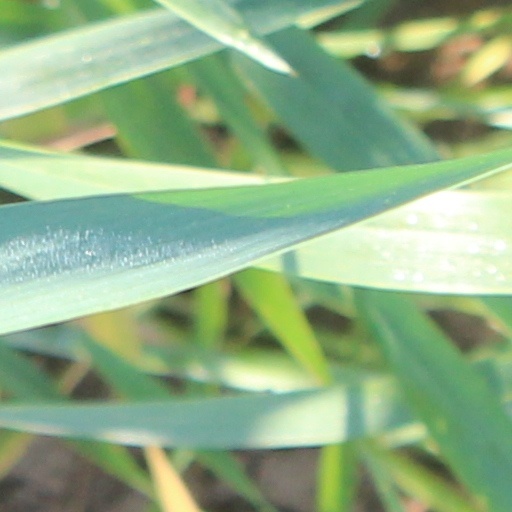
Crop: wheat